Tréguier Cathedral

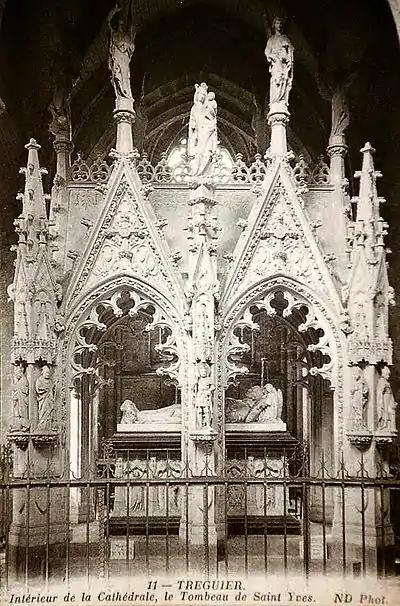
The Saint Yves cenotaph in Tréguier cathedral

Saint-Yves died on 19 May 1303, at the manor of Kermartin in Minihy and on the day of his death he was carried by the priests of Tréguier to the cathedral surrounded by an enthusiastic crowd. The next day he was buried in the nave area and this saw the start of great pilgrimages to Tréguier to pay homage to him. Yves was born in Kermartin, his father being a minor Breton noble. His mother Azo du Quinquis had a deep faith and told her son "Vivez, mons fils, de manière à devinir un saint!" (Live my son in the manner that befits a saint). For 10 years Yves studied Theology and Law in Paris and then moved to Orléans to practice civil law. He became an "official" firstly at Rennes and then Tréguier where his services were claimed by the bishop. He also became the rector of Trédrez and then of Louannec. The cathedral "Official" played an important role in judging and settling dispute whether ecclesiastical or civil. Yves also set up an asylum at Minihy. Yves de Kermartin was proclaimed as a saint in 1347. On 19 May each year, the Yves "pardon" is celebrated and the reliquary containing his skull is carried from the cathedral to Minihy by a procession of clerics and lawyers. The original Saint Yves tomb was destroyed during the French Revolution and the present monument dates to 1890. Saint Yves himself is depicting laying down supported by depictions of two angels. On the south face of the monument are depictions of Catel Autret, one of his friends Guiomar Morel, Charles de Blois in armour, Maurice, Archdeacn of Rennes and Catherine Héloury. On the south face are depictions of Yves' mother and father, Héloury and Azo, Alain de Bruc who employed Yves as a cathedral official, Cathovada and Riwalon a juggler. On the east face is a depiction of Clément VI who canonised Yves and Philippe V1 de Valois who initiated this canonization. On the west face are depictions of Monseigneur Bouché, bishop of Saint-Brieuc and Tréquier and Jean V, Duke of Brittany. At the base of the monument are the nine ancient bishops of Brittany; Saint Samson, Saint Pol, Saint Corentin, Saint Tudual, Saint Clair, Saint Melaine, Saint Patern Saint Malo and Saint Brieuc, two Kings of Brittany, Judicãel and Salomon, two martyrs Saint Donatien and Saint Rogatien and finally Saint Gildas.